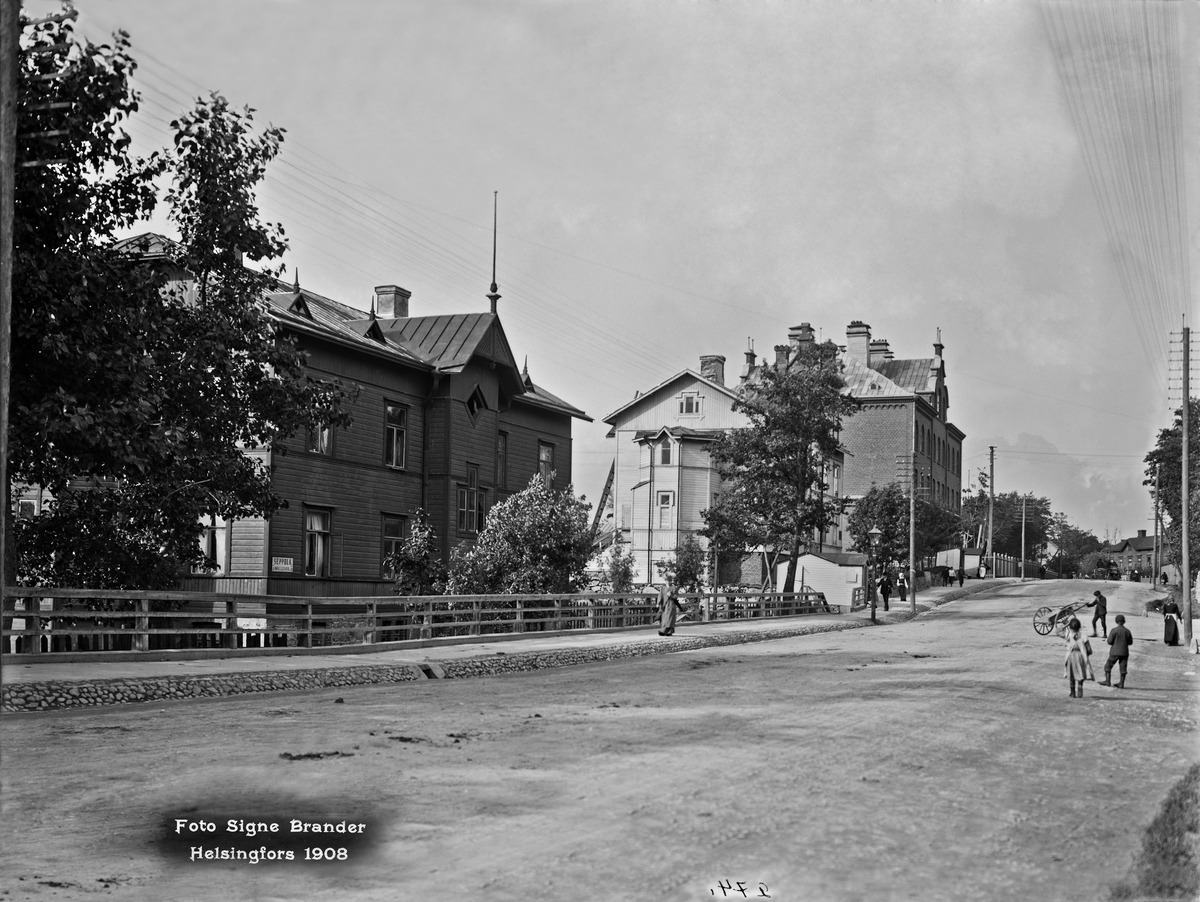
Vallila 3, 4, 5
sisällön kuvaus: Vallila 3, 4, 5.  Itäinen Viertotie. (= Hämeentie 72, 78, 80-82)  Taaimmaisena Vallilan kansakoulu.. mustavalkoinen
Kuvaaja: Brander, Signe, valokuvaaja
Ajankohta: kuvausaika 1908
Paikka: Suomi, Uusimaa, Helsinki, Vallila Helsinki, Hämeentie 72, 78, 80-82
Aiheet: puurakennukset, koulut